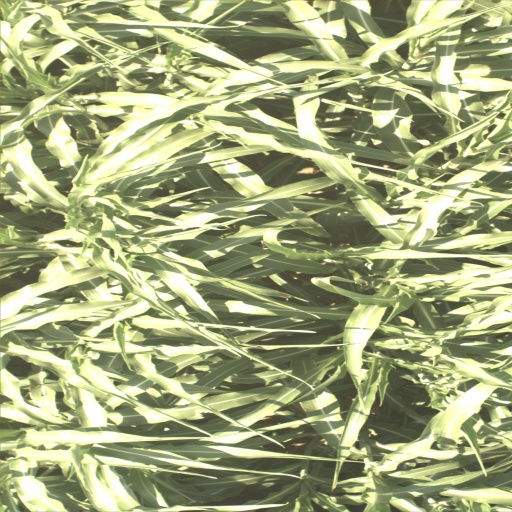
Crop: sorghum